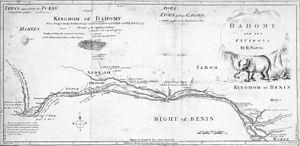
Dahomy and its environs by R. Norris
Le royaume houéda est un ancien petit royaume précolonial d'Afrique de l'Ouest, situé dans le golfe de Guinée, au sud de l'actuelle République du Bénin. Il fut annexé par le royaume de Dahomey le 9 mars 1727.
Le royaume de Dahomey — ou du Danhomè en langue fon — est un ancien royaume africain situé dans le sud-ouest de l'actuel Bénin entre le XVIIᵉ siècle et la fin du XIXᵉ siècle. Le Danhomè se développe sur le plateau d'Abomey au début des années 1600 et devient une puissance régionale au XVIIIᵉ siècle en conquérant des villes clés sur la côte Atlantique, en particulier le port de Ouidah. Pendant la majeure partie des XVIIIᵉ et XIXᵉ siècles, le royaume du Danhomè est un État régional important, qui met fin au bout du compte à son statut de tributaire du royaume d'Oyo et devient un lieu majeur de la traite des esclaves atlantique, fournissant de nombreux esclaves. En 1894, le royaume est intégré à l'Afrique-Occidentale française comme colonie du Dahomey. Le pays devient indépendant en 1960 en tant que république du Dahomey, avant de devenir la république populaire du Bénin en 1975, puis la république du Bénin en 1990.